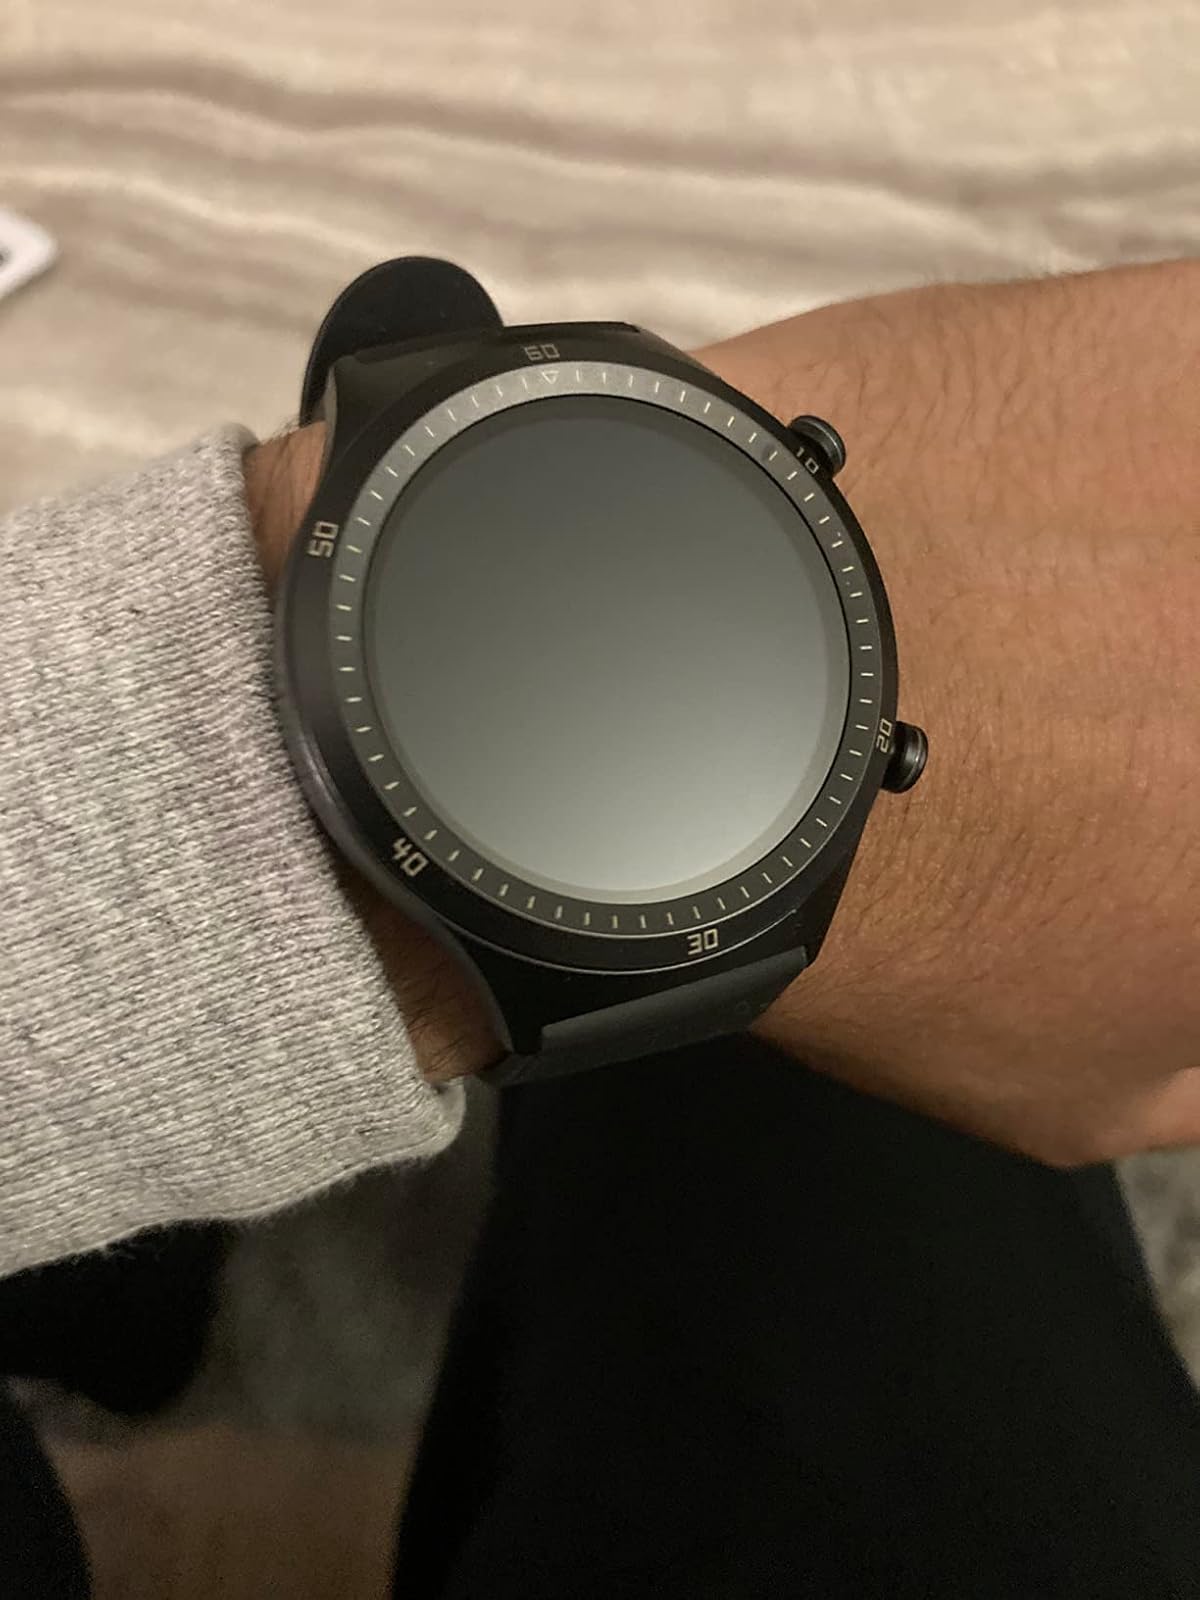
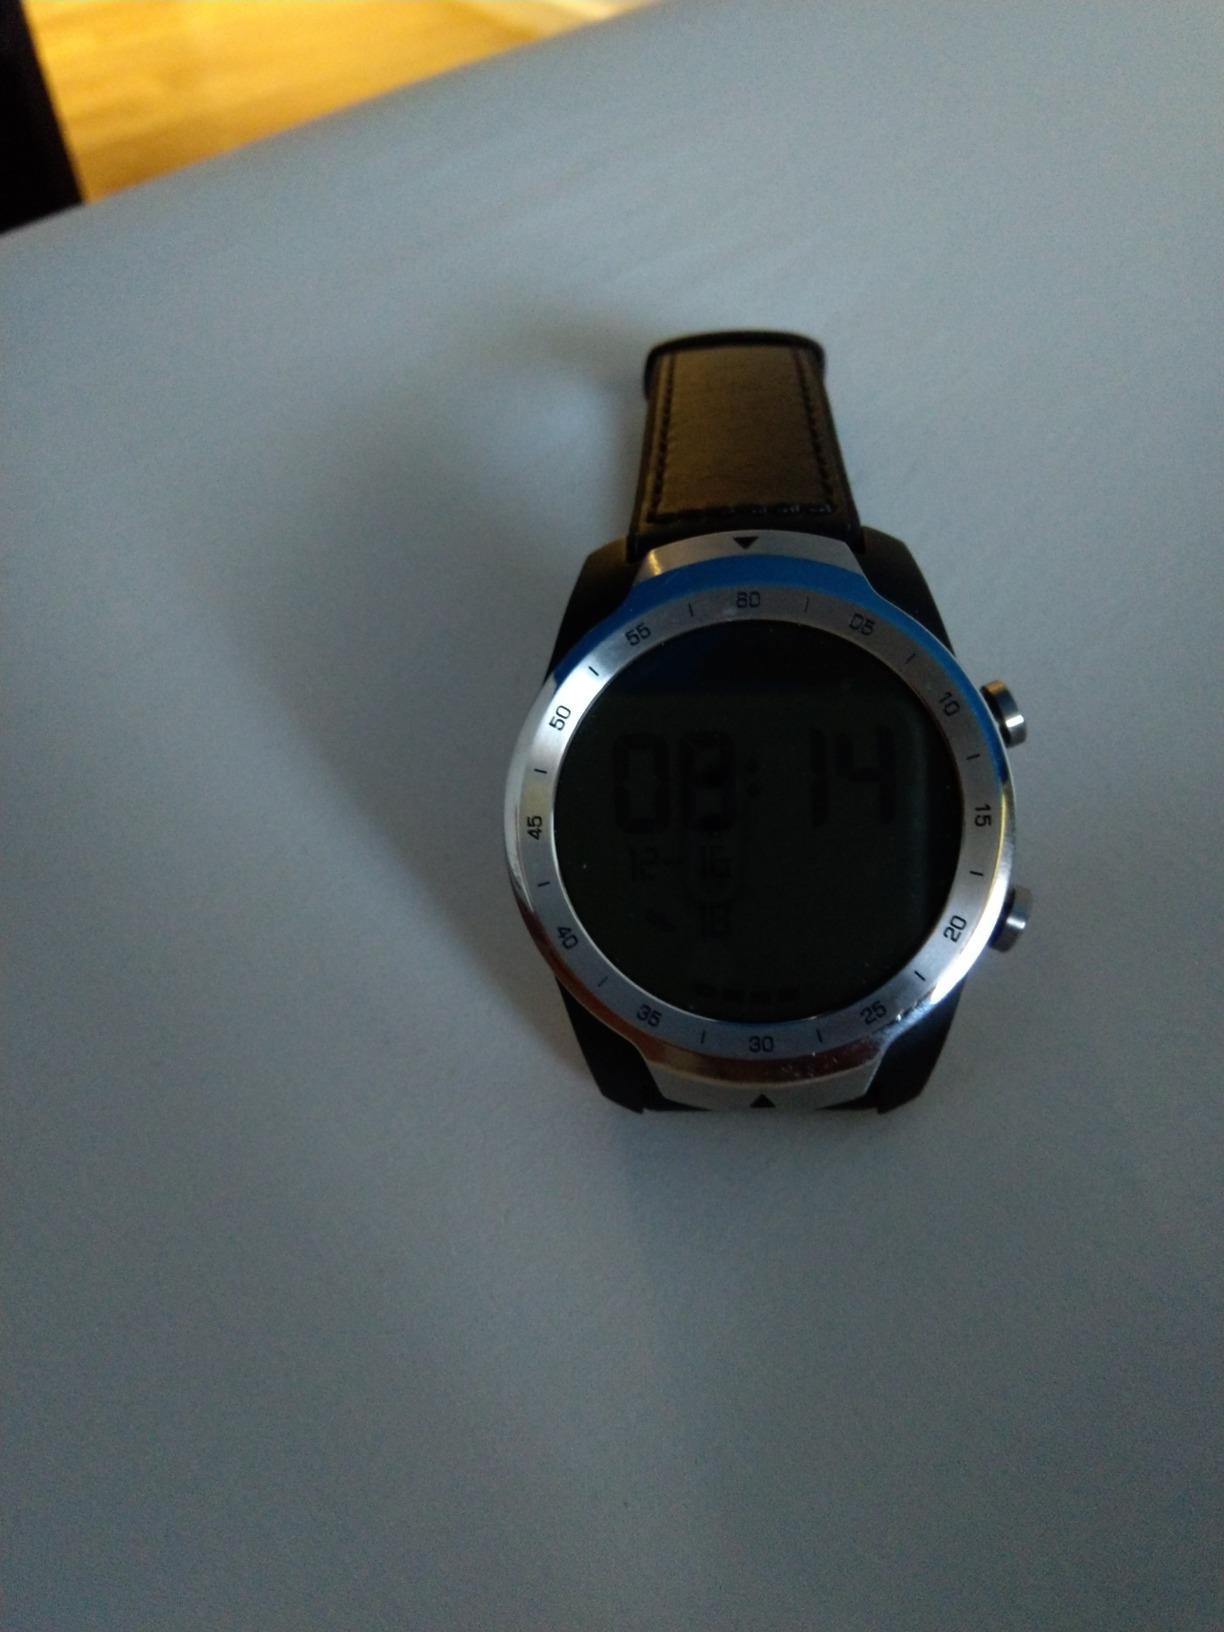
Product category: smartwatch
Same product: no